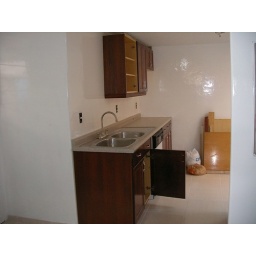
Here's a view of the cabinet space above the counter. They'll put the microwave in that hole on the far right.